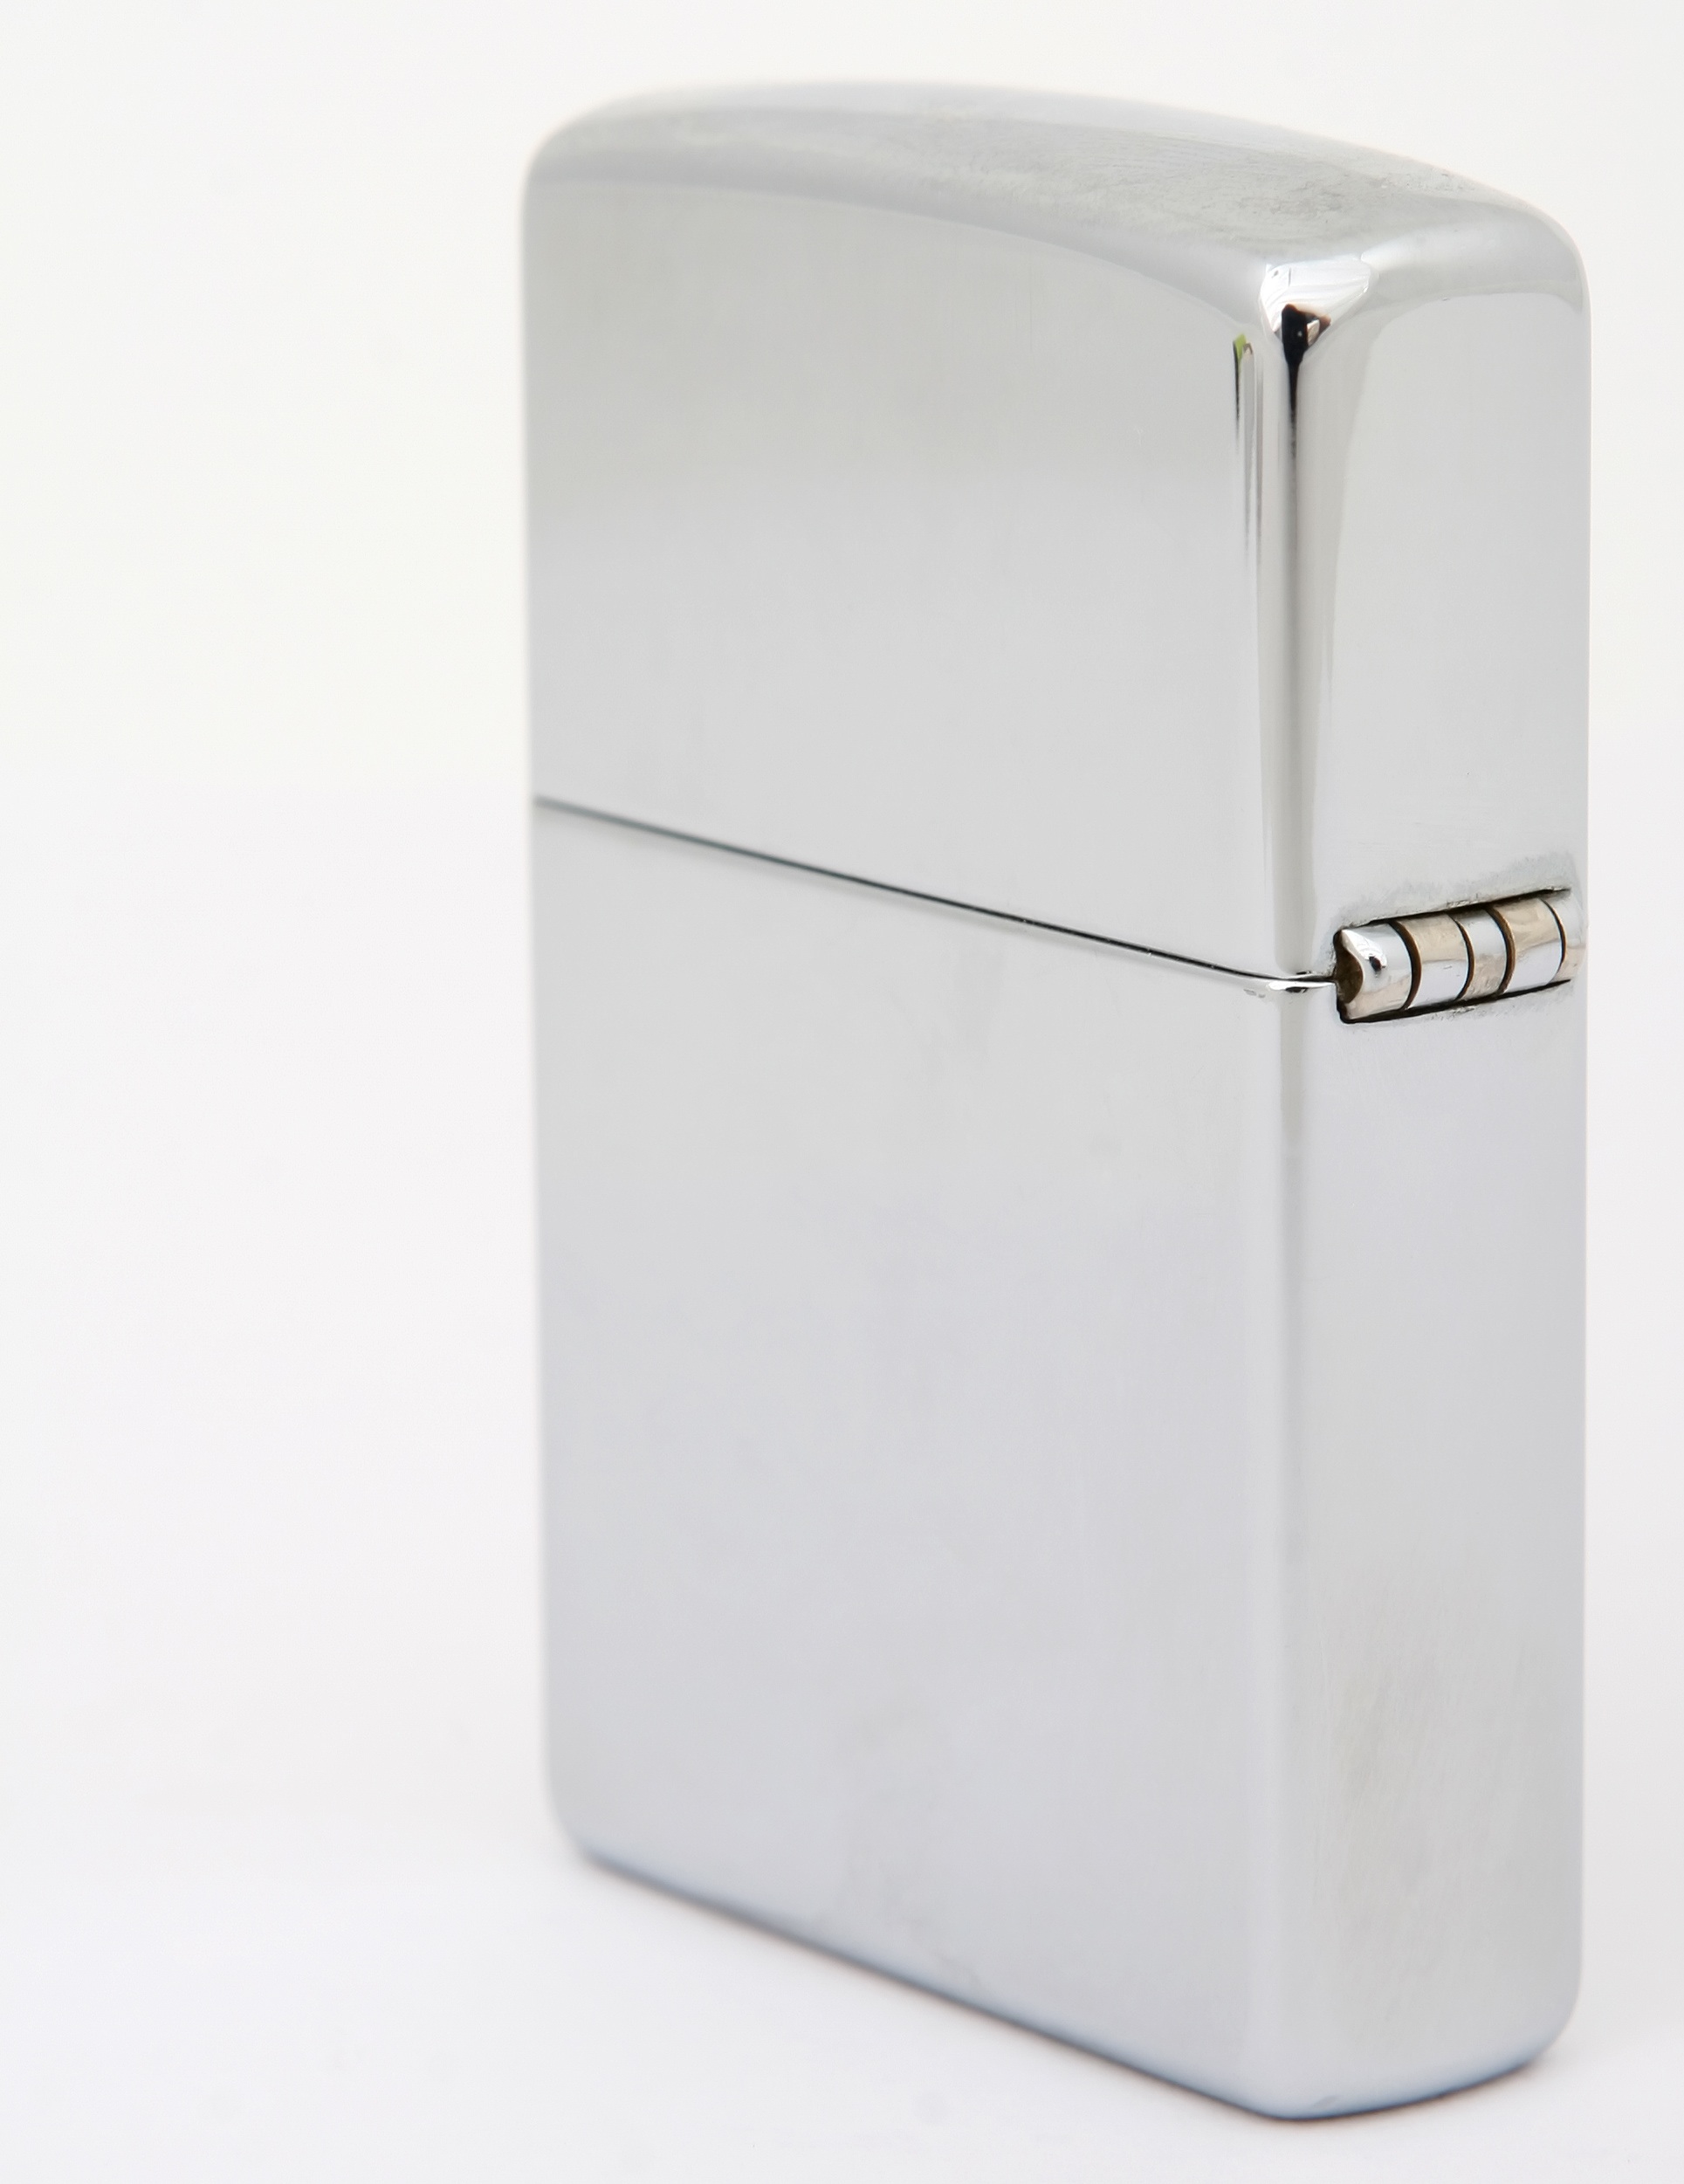
light, white, wind, isolated, smoke, smoking, steel, macro, metal, flame, fire, fashion, object, furniture, closeup, close, lighting, decor, burnt, cigarette, burn, lighter, close up, reflect, background, cool, silver, gas, up, gasoline, cigar, shiny, petrol, fuel, flammable, zippo, tobacco, smart, proof, smoker, fluid, joint, fashionable, trendy, unhealthy, brushed, butane, pyro, windproof, soap dispenser